CFAP299

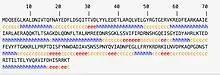

Tertiary structure of CFAP299 protein predicted by I-TASSER showed that the protein is comprised by alpha helix and coils.